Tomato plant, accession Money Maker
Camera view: tilt-top (135 deg); turntable rotation: 30 degrees
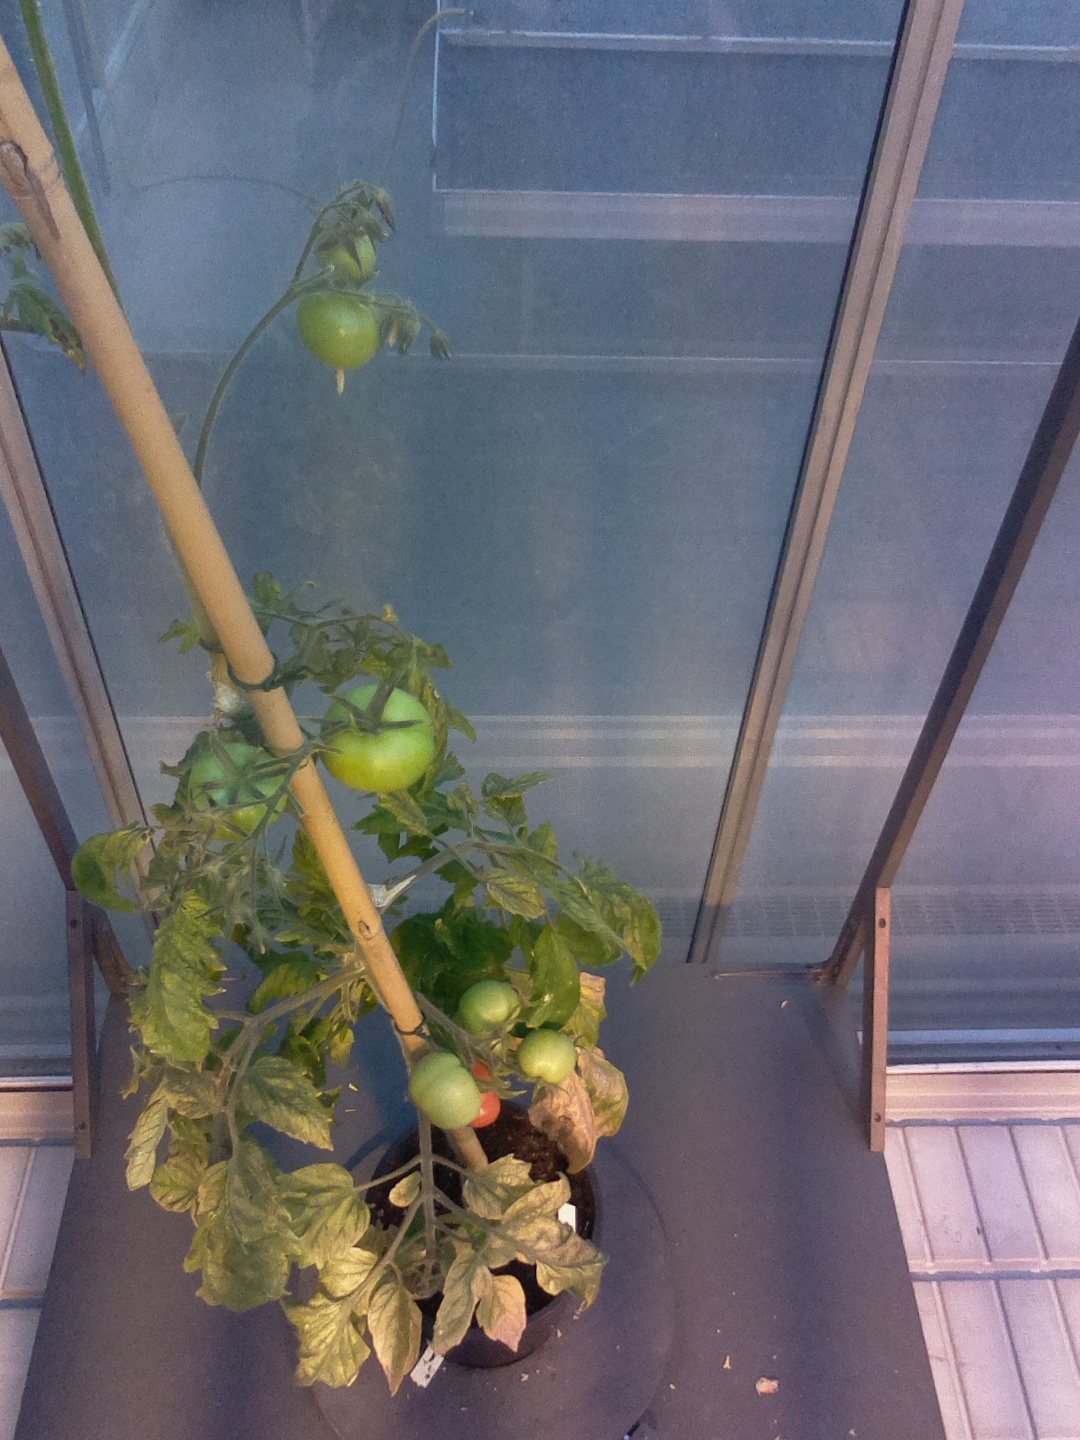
BBCH growth stage 81: 10%-20% of fruits show typical fully ripe color